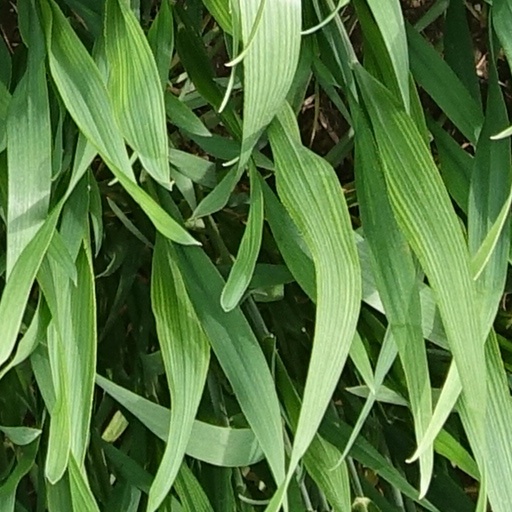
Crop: wheat